1988 in the Philippines

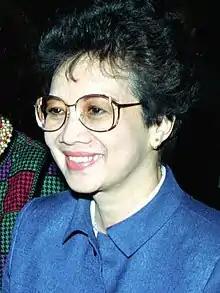
President Corazon Aquino

As per Executive Order No. 292, chapter 7 section 26, the following are regular holidays and special days, approved on July 25, 1987. Note that in the list, holidays in bold are "regular holidays," and those in "italics" are "nationwide special days".